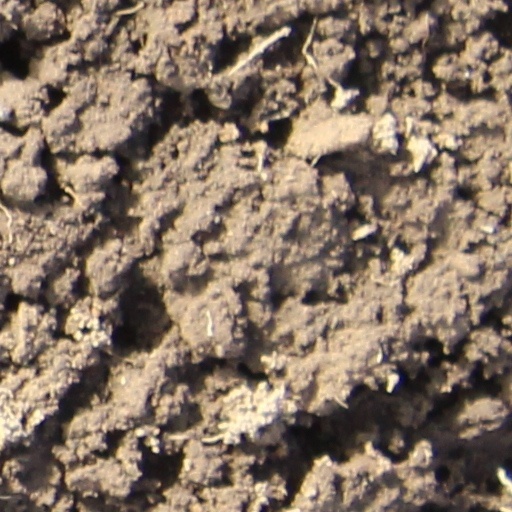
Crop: wheat